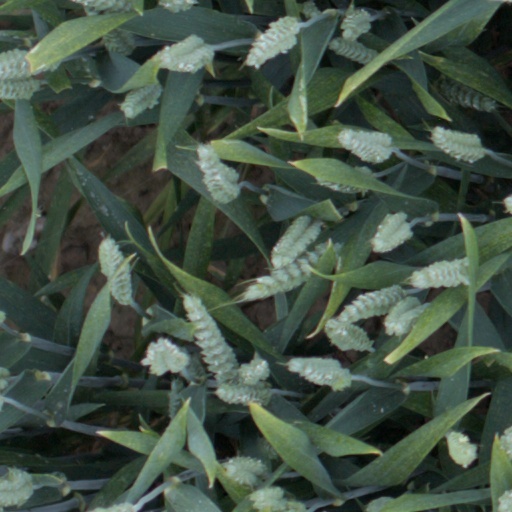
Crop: wheat